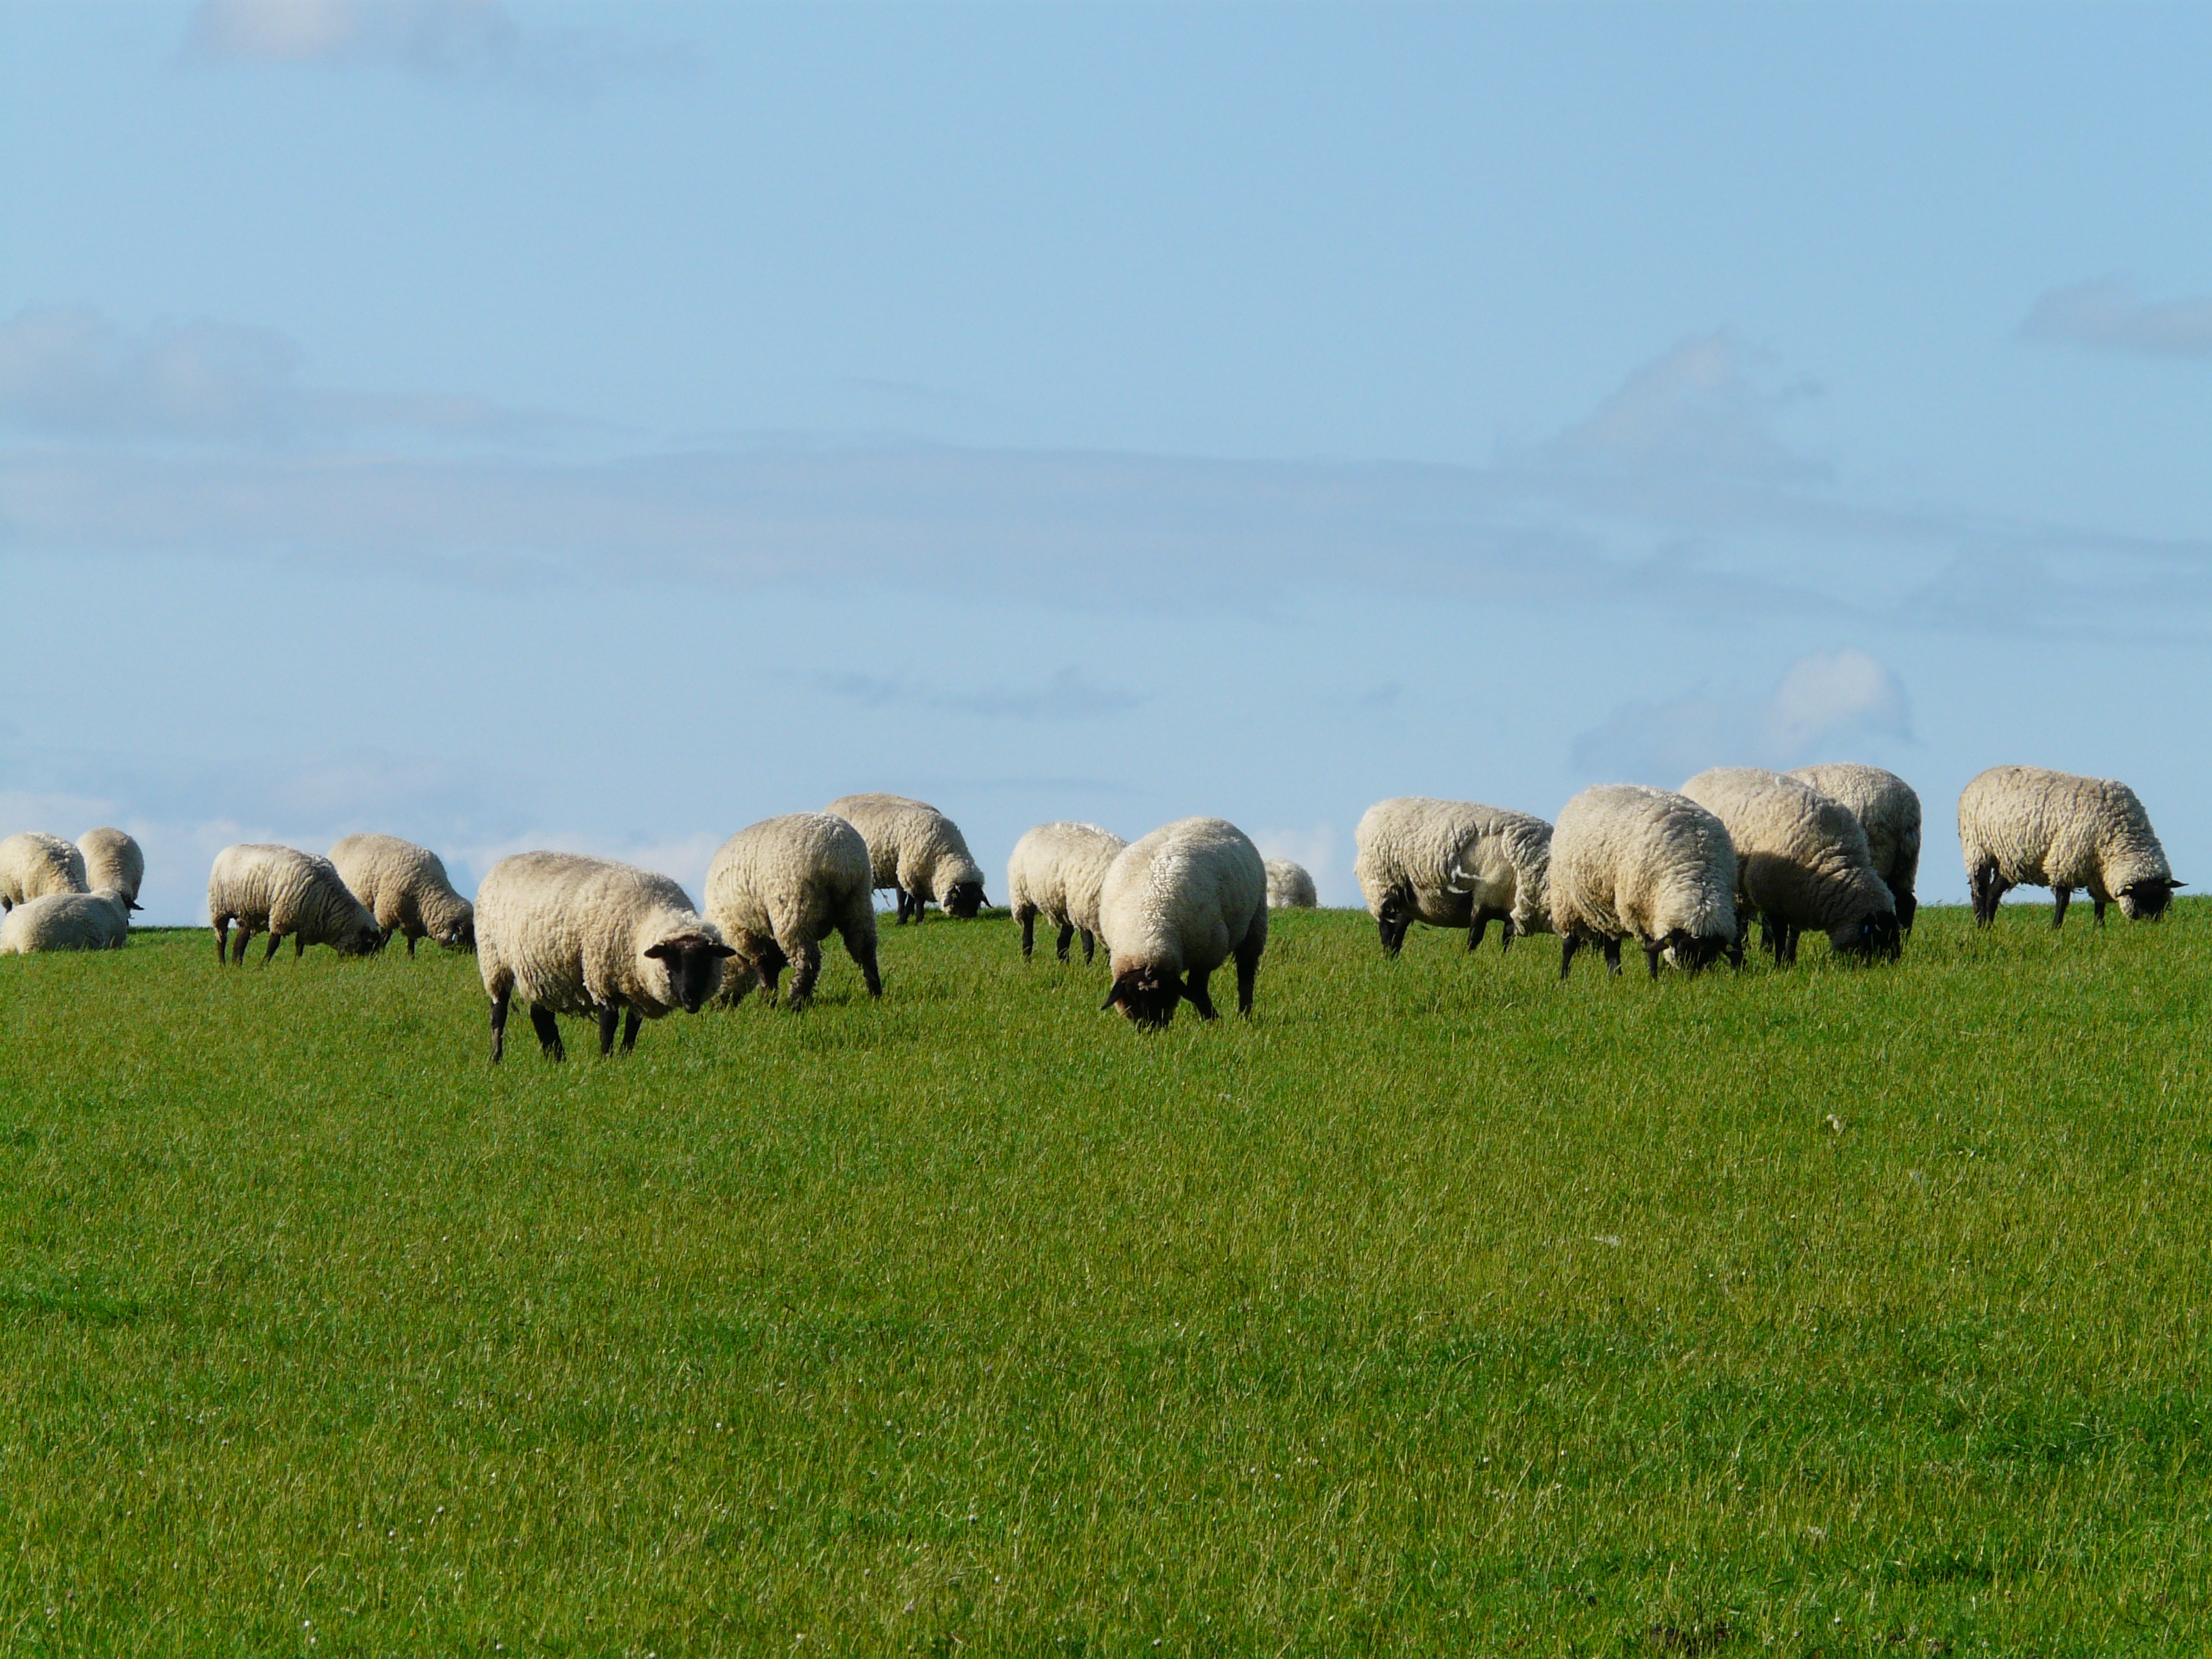
landscape, grass, field, meadow, prairie, herd, pasture, grazing, sheep, fresh, mammal, rest, fauna, plain, flock of sheep, relaxation, grassland, sheeps, habitat, idyll, north sea, rural area, chill out, dike, cattle like mammal, rh n sheep